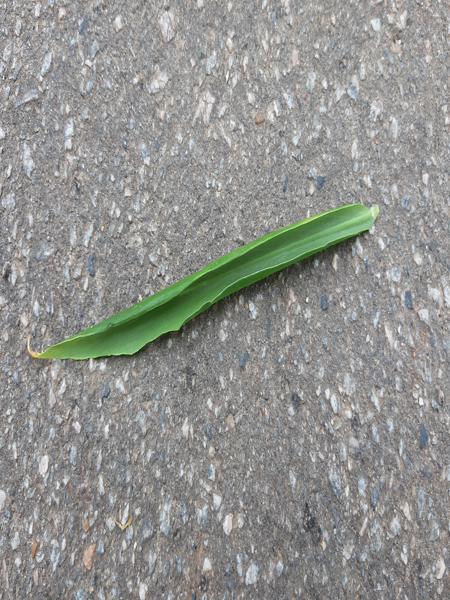
Plant: Ginger